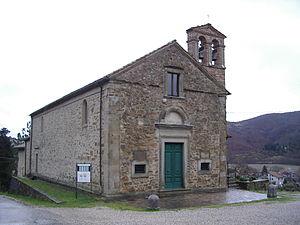
L'Oratoire Saint-Crescentino (en italien
L'Oratoire San Crescentino est un édifice religieux situé à Morra, frazione de Città di Castello en Ombrie.
Morra est une frazione de la commune de Città di Castello en Ombrie.